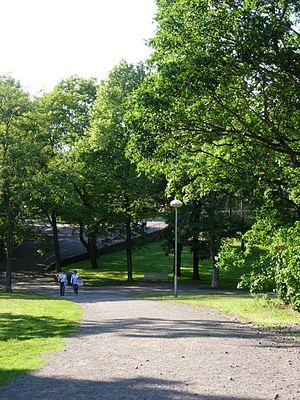
Le Quartier II ou Vartiovuori est un quartier de Turku en Finlande.